List of Hawker Sea Fury operators

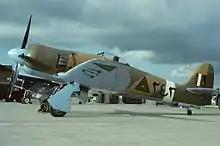
Hawker Fury in Iraqi Air Force markings

Iraq ordered 30 de-navalized "Fury F.1" fighter-bombers and five (later reduced to two) "Fury T.52" trainers in December 1946; the first batch of nine aircraft arrived in Iraq in November 1947. 20 additional Fury F.1s were bought in 1951.